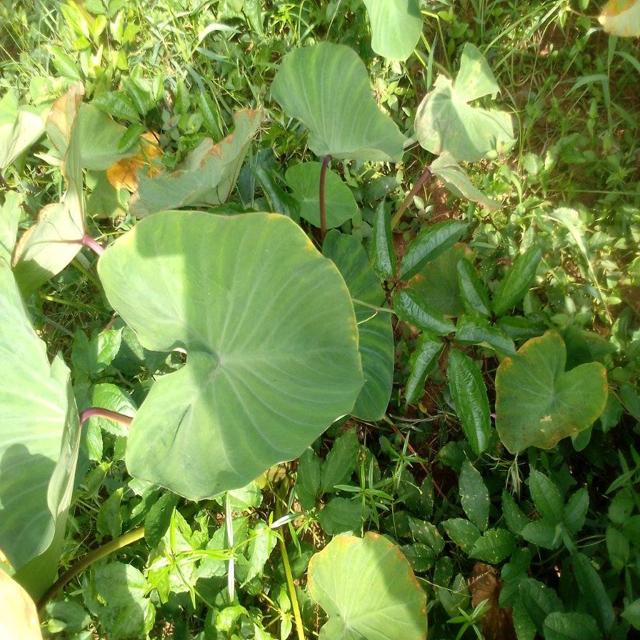
Label: Healthy